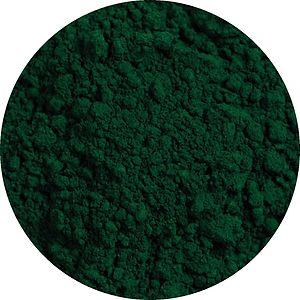
Introduite en 1938, la phtalocyanine est un pigment synthétique employé dans l'industrie pour fabriquer des encres.